Wulfram of Sens

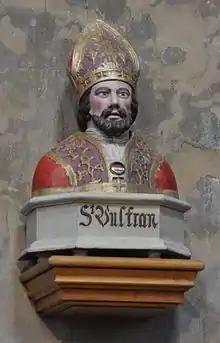
Saint Wulfran,Saint-Wulfran church in Abbeville

Wulfram was born in the diocese of Meaux, at "Mauraliacus", an insecurely identified place near Fontainebleau, probably Milly-la-Forêt, Essonne. He was the son of a certain Fulbert, a knight attached to the court of Dagobert I, king of the Franks. King Dagobert's kingdom was divided on his death, and it was close to the court of his partial successor, Clovis II, king of Neustria and Burgundy that Wulfram is likely to have been born a little after Dagobert had died in 639.